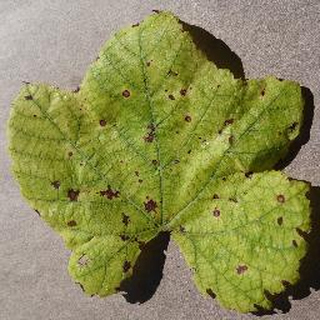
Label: grape_leaf_blight